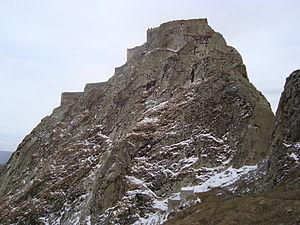
Ceci est une liste de châteaux en Iran.
Le château de Bazz, populairement appelé château de Babak, du nom de son propriétaire, Babak Khorramdin, est un ensemble fortifié élevé au début du IXᵉ siècle. Il est situé au sommet d'une montagne des forêts d'Arasbaran, dans la province d'Azerbaïdjan de l'Est au nord de l'Iran. Il se trouve à 6 km au sud-ouest de la ville de Kaleybar.